Schmidt Ocean Institute

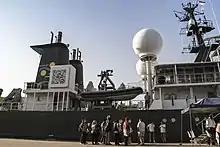
R/V "Falkor"

Schmidt Ocean Institute engages in a number of outreach and education activities in order to promote the research conducted aboard the ship. Some of SOI's outreach activities include public ship tours, ship-to-shore connections, art exhibits, weekly blog posts, and social media updates. In addition, all ROV dives are live-streamed for public viewing. SOI footage is available under a CC-NC license.